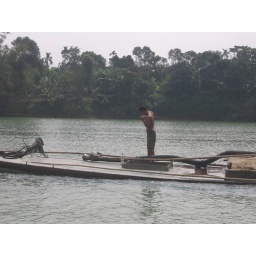
Vietnamese boy working as dredger on the river. They use the sand from the bottom of the river in construction